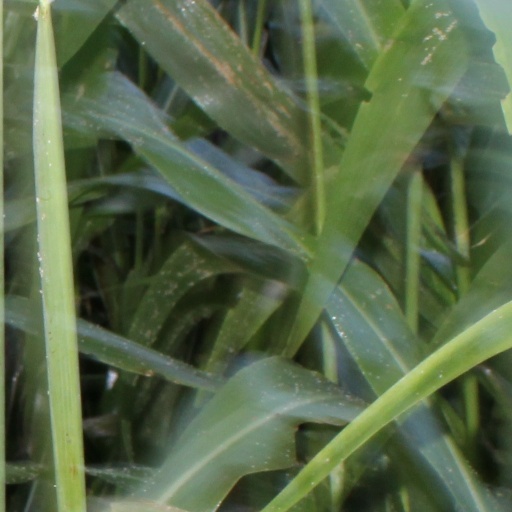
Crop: sorghum